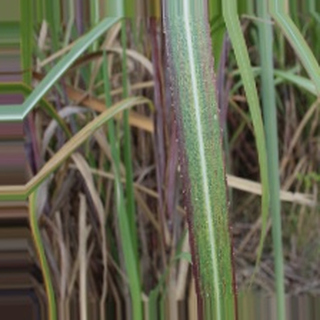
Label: sugarcane_bacterial_blight